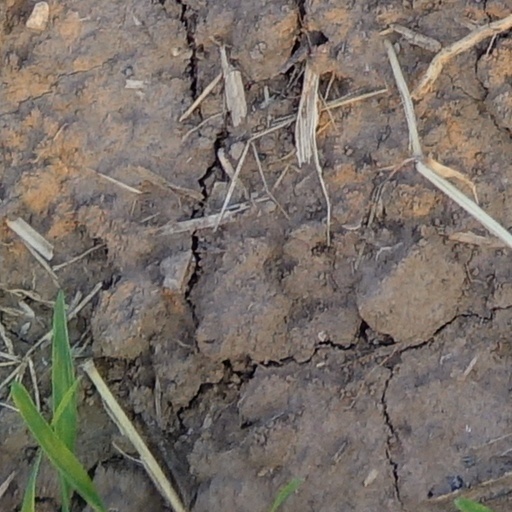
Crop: wheat